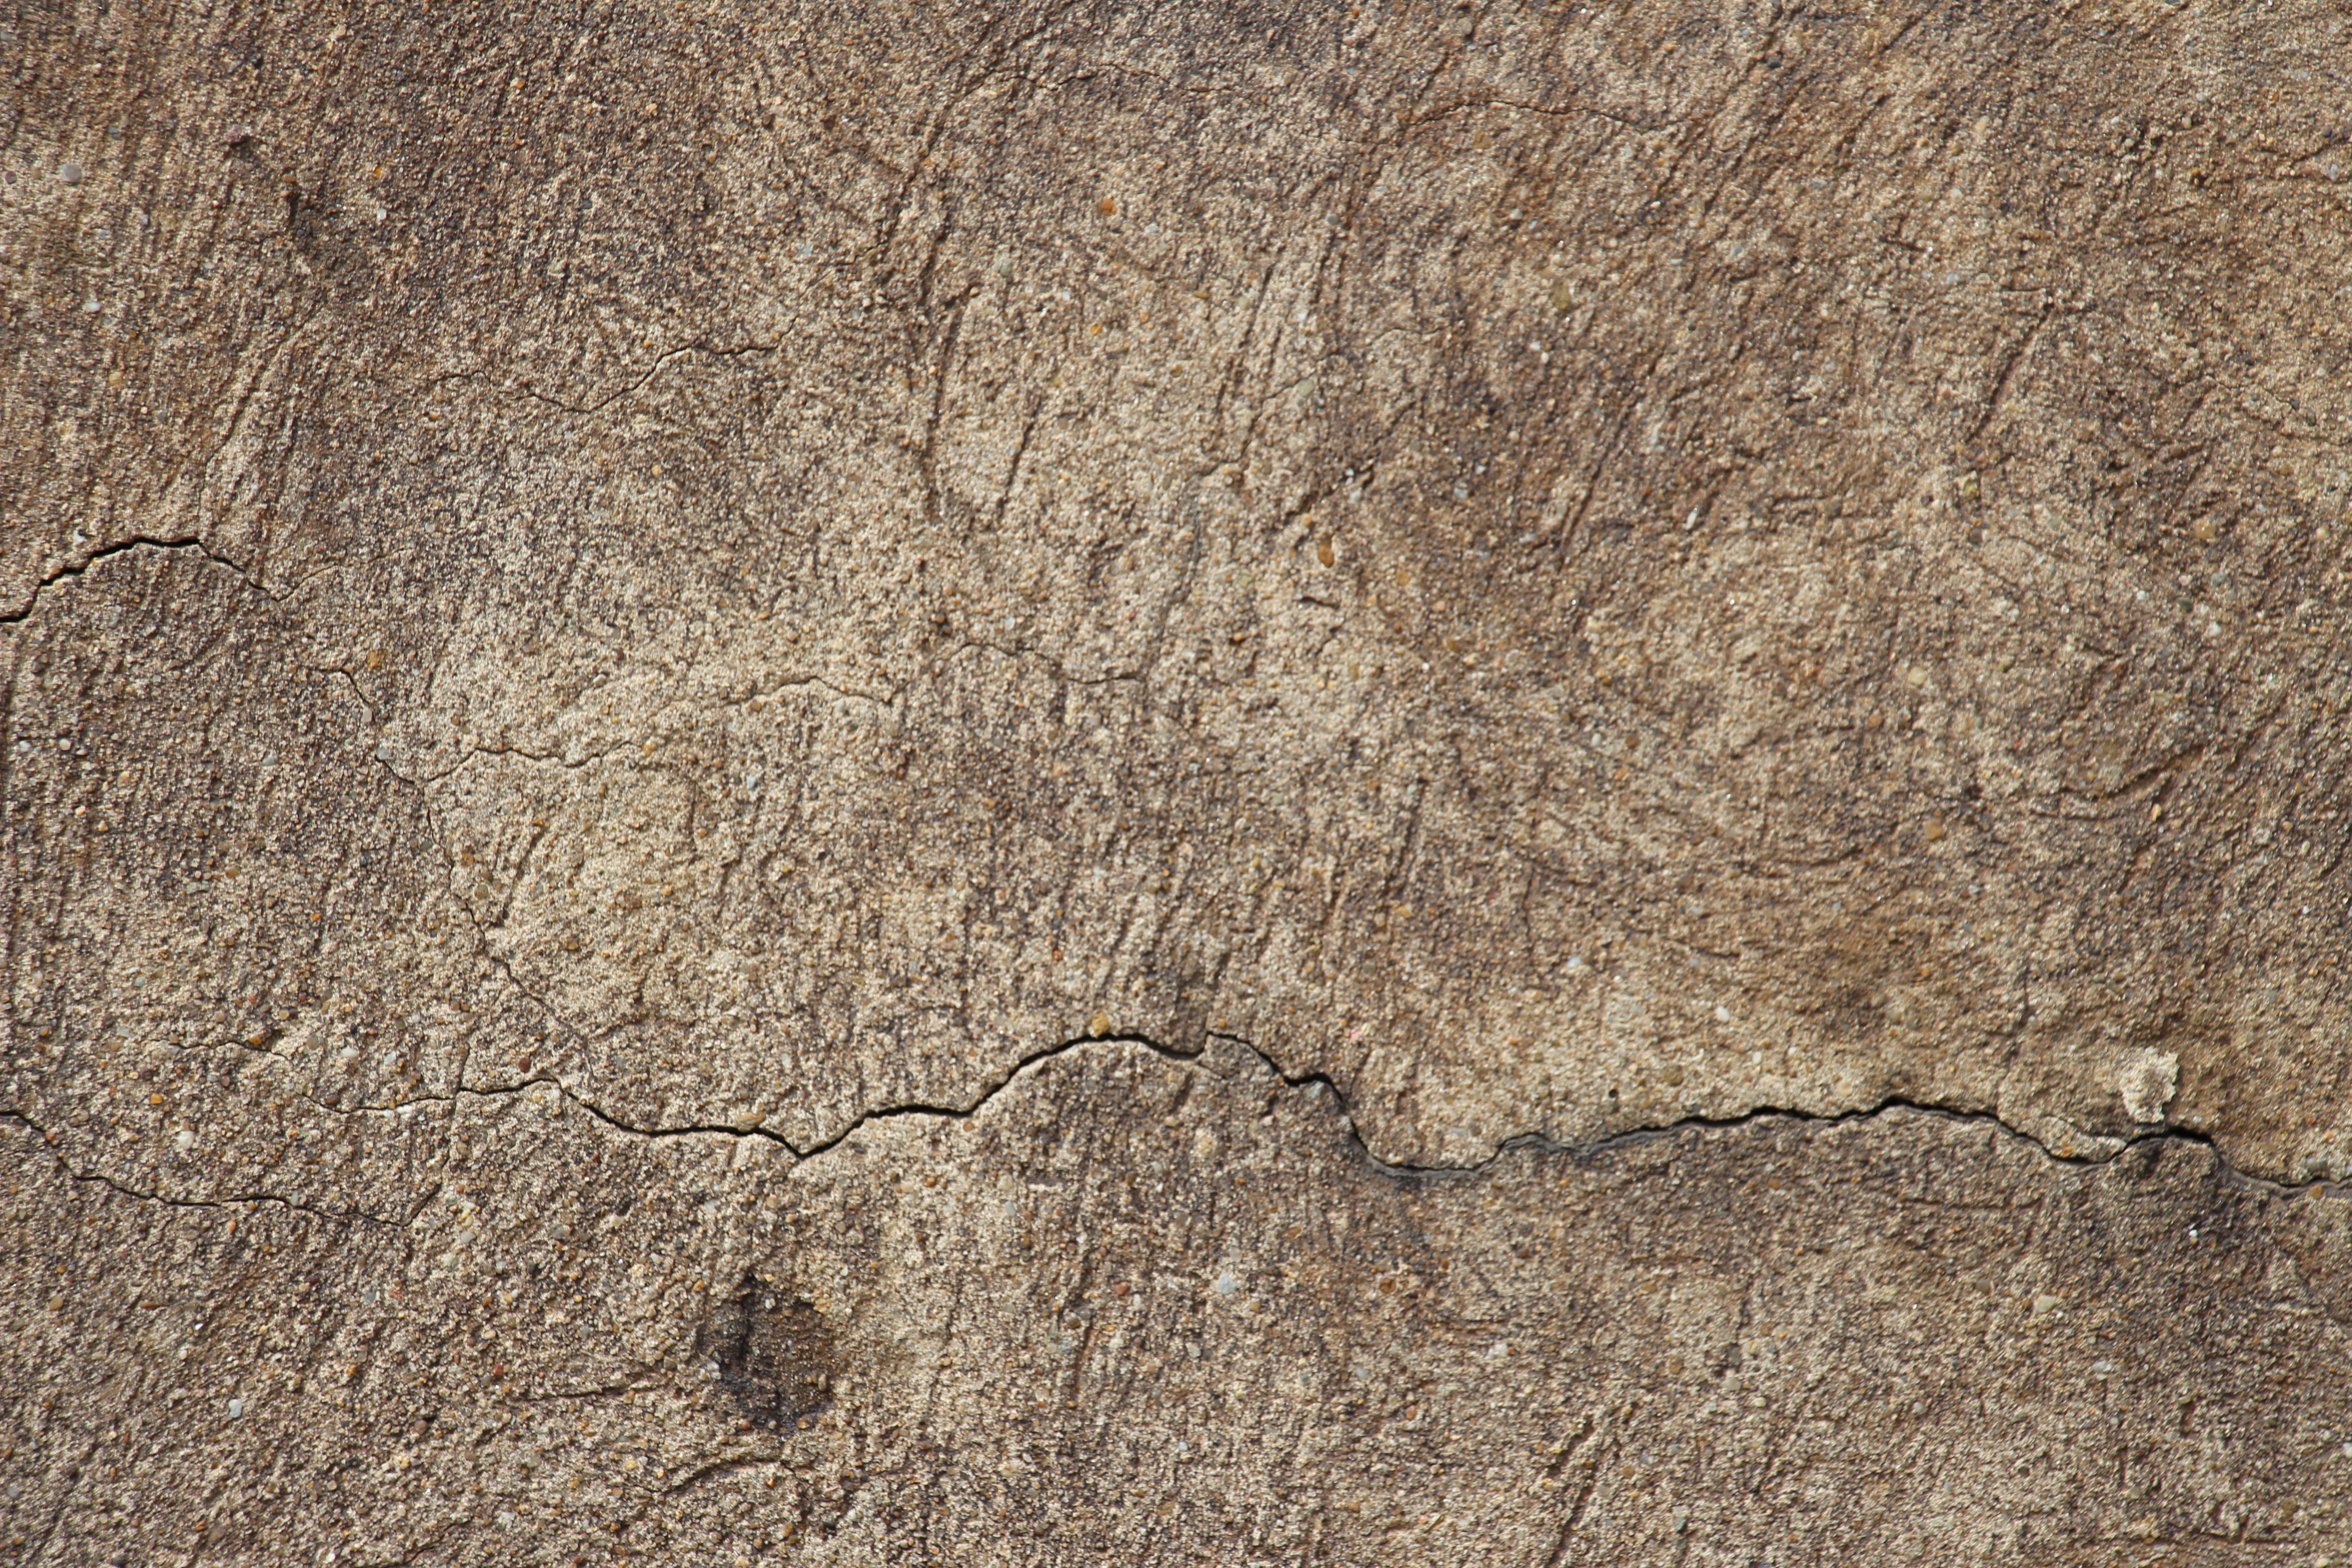
nature, sand, rock, abstract, structure, wood, texture, floor, wall, stone, pattern, brown, soil, material, surface, background, geology, flooring, road surface, ancient history